Japan–Palestine relations

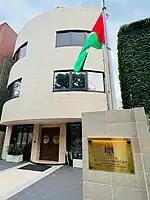
General Mission of Palestine, Tokyo

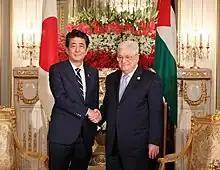
Japanese PM Shinzo Abe (left) and Palestinian President Mahmoud Abbas at the Akasaka Palace in October 2019.

Before Japan and Palestine established official relations, one serious incident was triggered. Three Japanese Red Army terrorists, in coordination with the Popular Front for the Liberation of Palestine, killed 26 people in an indiscriminate shooting at the passenger terminal of Lod Airport on May 30, 1972.